Rafael Martín Vázquez

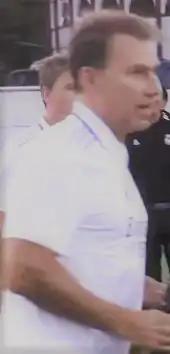
Martín Vázquez in 2022

Rafael Martín Vázquez (born 25 September 1965) is a Spanish former professional footballer who played mostly as an attacking midfielder.